Bridge-spouted vessel

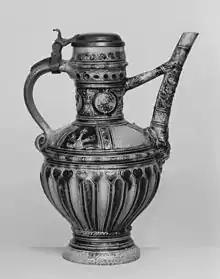
16th-century German stoneware jug

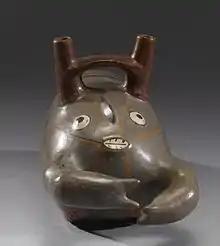
Nazca, effigy vessel formed as a lobster, AD 300–600 (Early Intermediate Phases III–IV)

A bridge-spouted vessel is a particular design of ewer (jug or pitcher) originating in antiquity; there is typically a connecting element between the spout and filling aperture, and the spout is a completely independent aperture from the usually smaller central fill opening. Early examples of the bridge-spouted vessel are found in ancient Persia in the early Iron Age and on Crete. This type of vessel typically appears in the Bronze Age or early Iron Age.